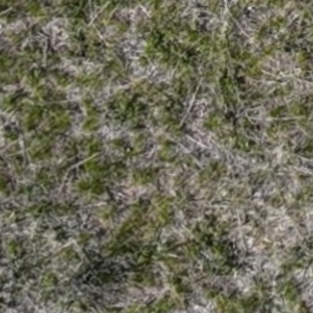
Month: may